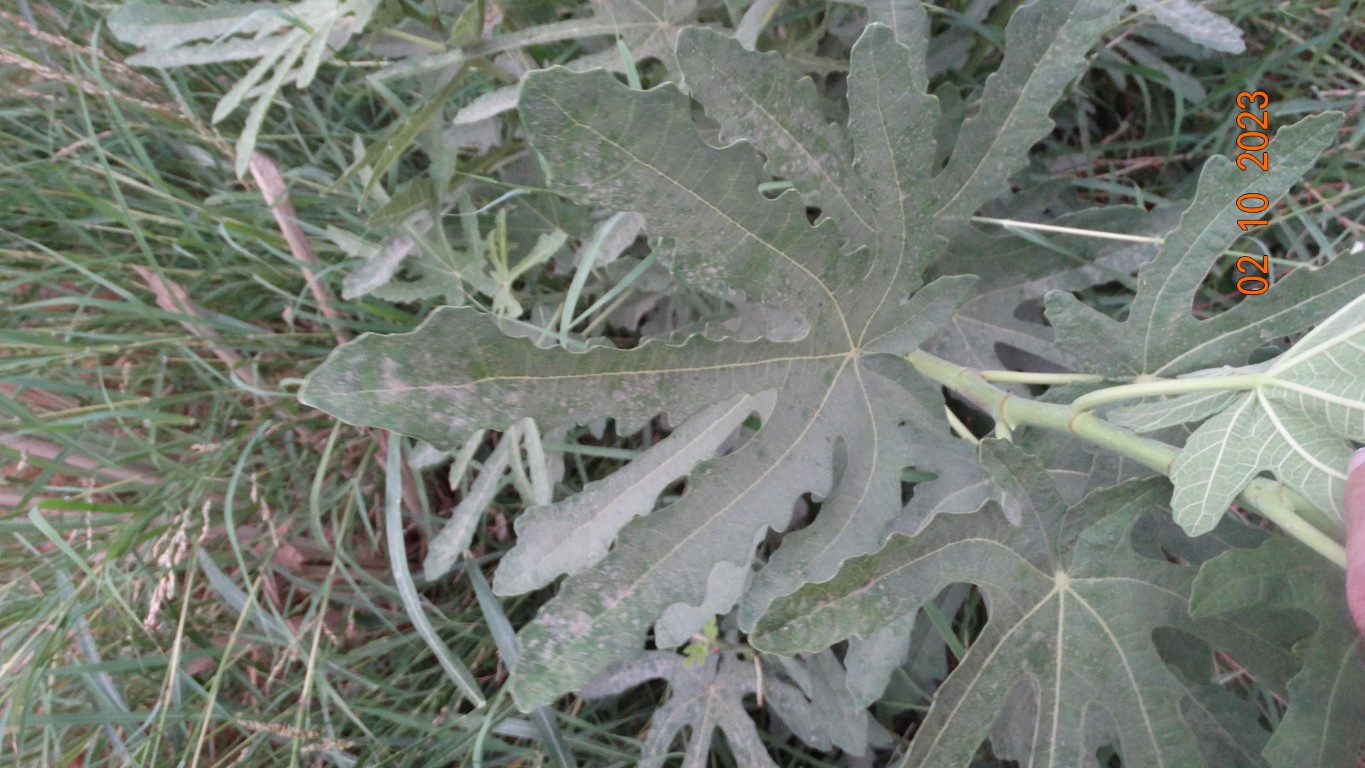
Label: healthy